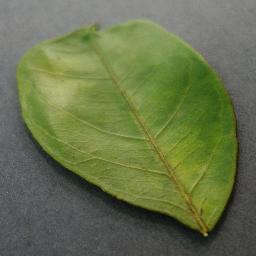
Label: Orange___Haunglongbing_(Citrus_greening)